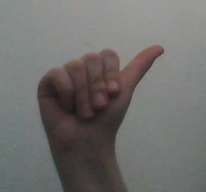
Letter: dhad